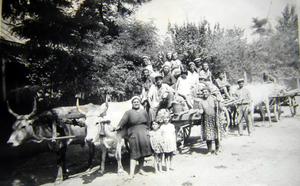
Travailleurs de la coopérative agricole «